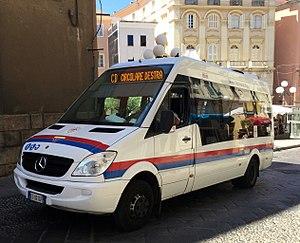
Image de Sassari, Sardaigne, juillet 2015.